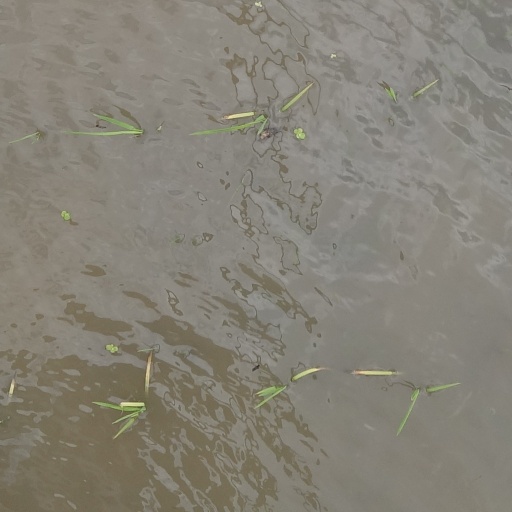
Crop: rice